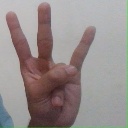
अक्षर: क्ष